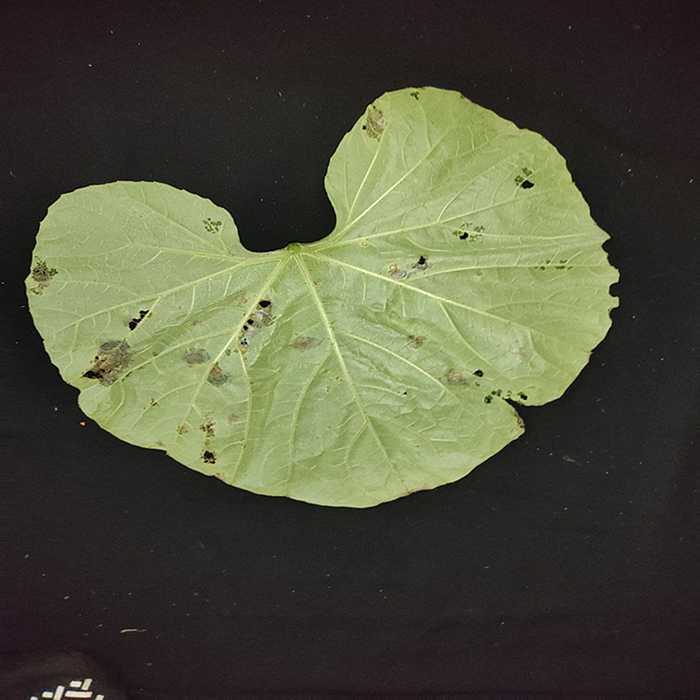
Plant: Bottle gourd
Label: Anthracnose